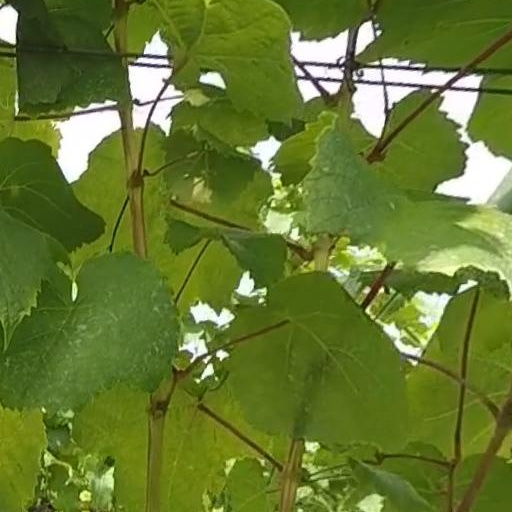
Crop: grape